Mount Waverley, Victoria

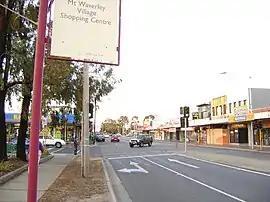
Mount Waverley Village Shopping Centre, looking north along Stephensons Road

Mount Waverley is a suburb in Melbourne, Victoria, Australia, south-east of Melbourne's Central Business District, located within the City of Monash local government area. Mount Waverley recorded a population of 35,340 at the 2021 census.